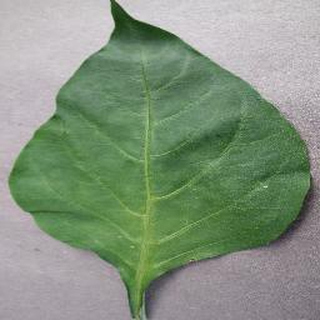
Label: healthy_bell_pepper